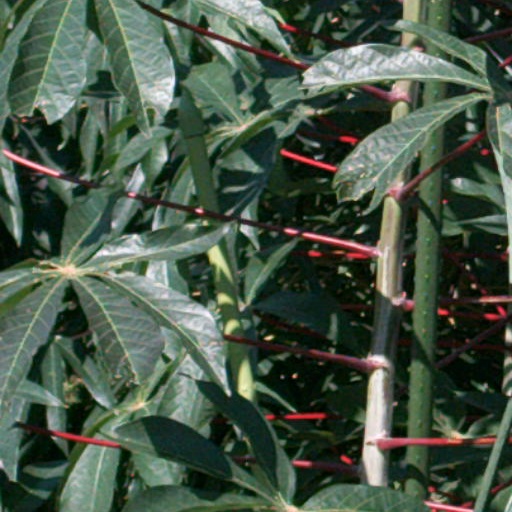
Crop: cassava